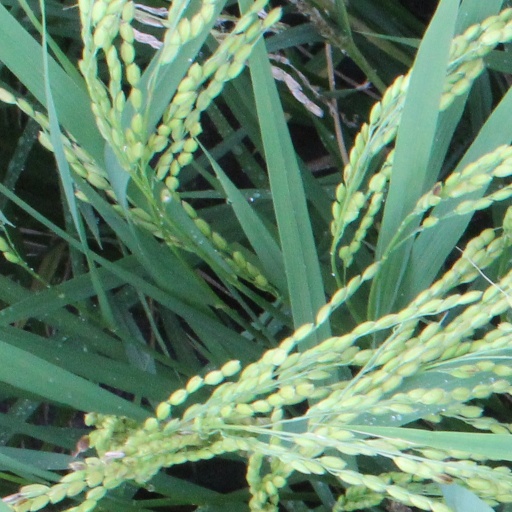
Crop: rice